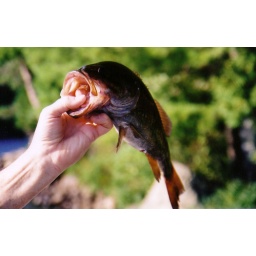
This ain't no messin' around fish. Eighteen inches! And caught with a pink plastic worm!